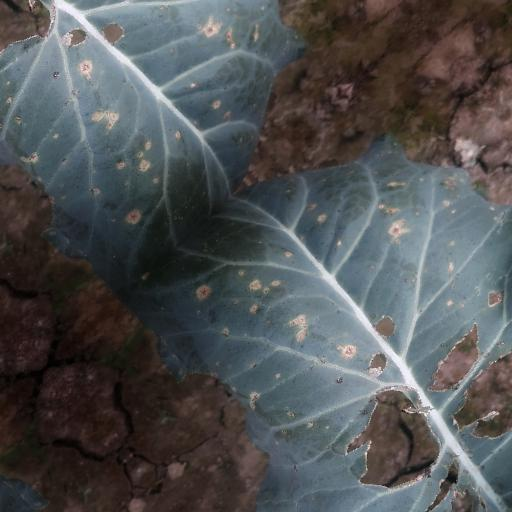
Label: Black Rot